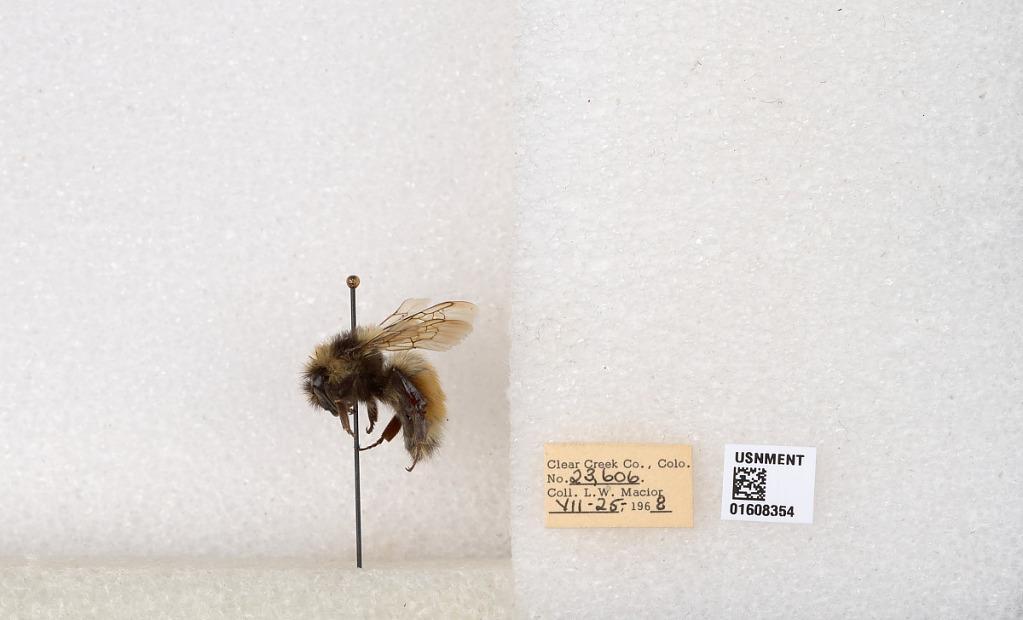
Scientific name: Bombus (Pyrobombus) sylvicola Kirby
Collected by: L. Macior
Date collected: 1968-7-25
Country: United States
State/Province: Colorado
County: Clear Creek
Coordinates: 39.6891, -105.644